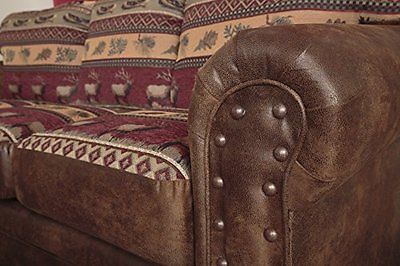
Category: sofa